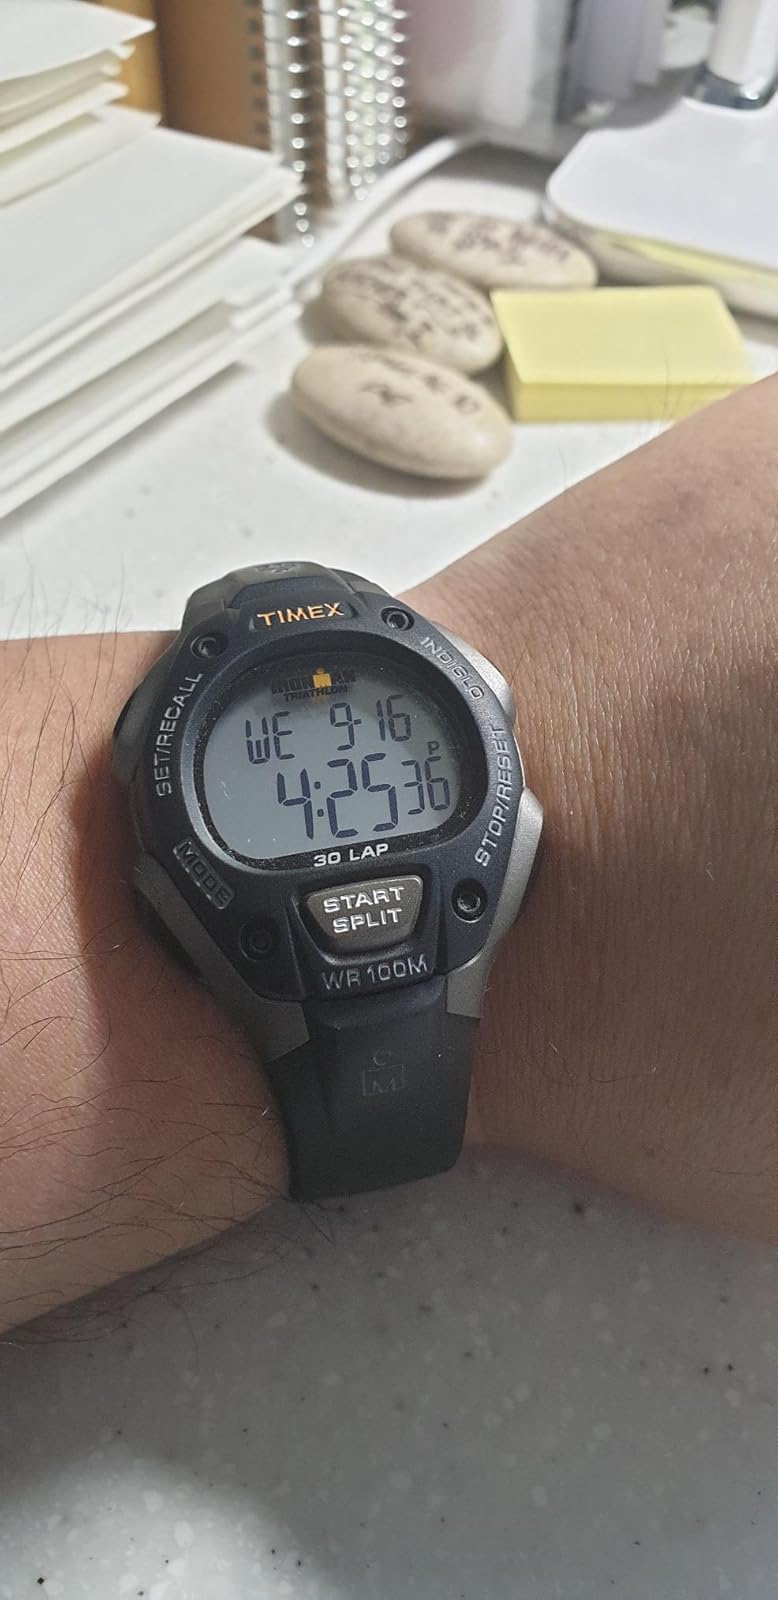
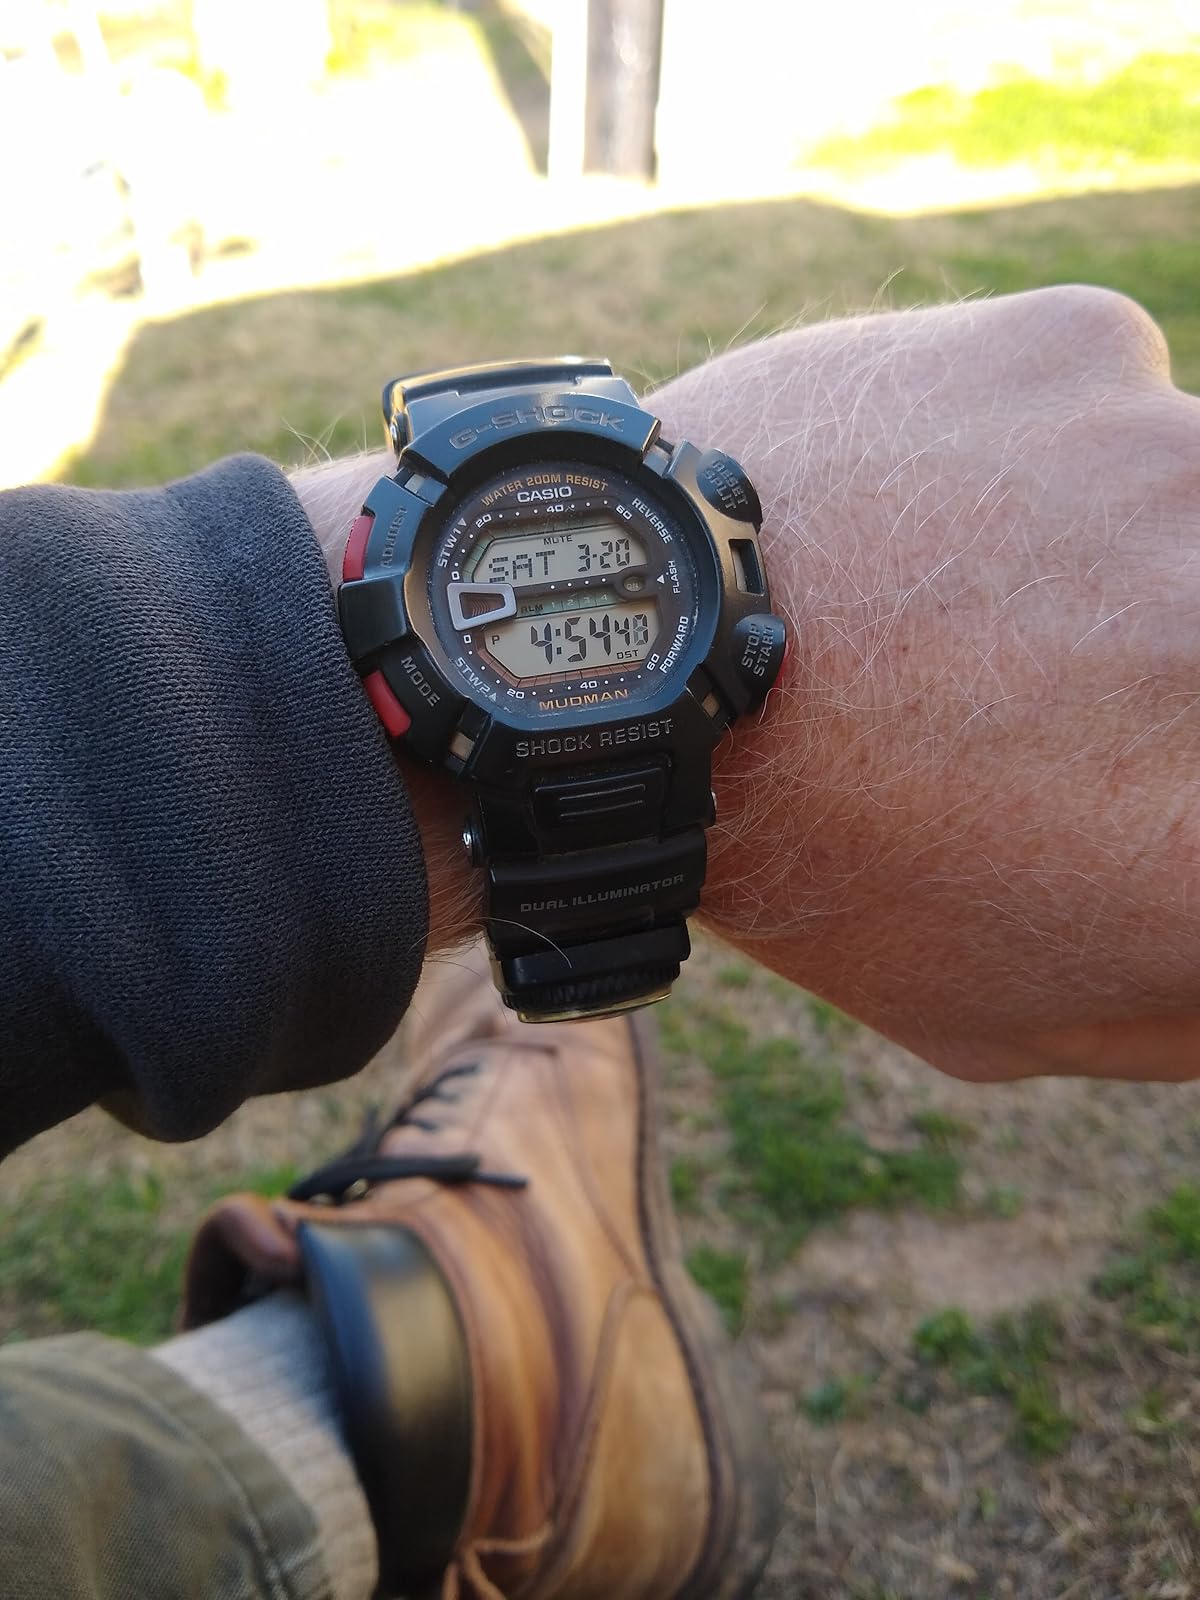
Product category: accessories_watch
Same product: no